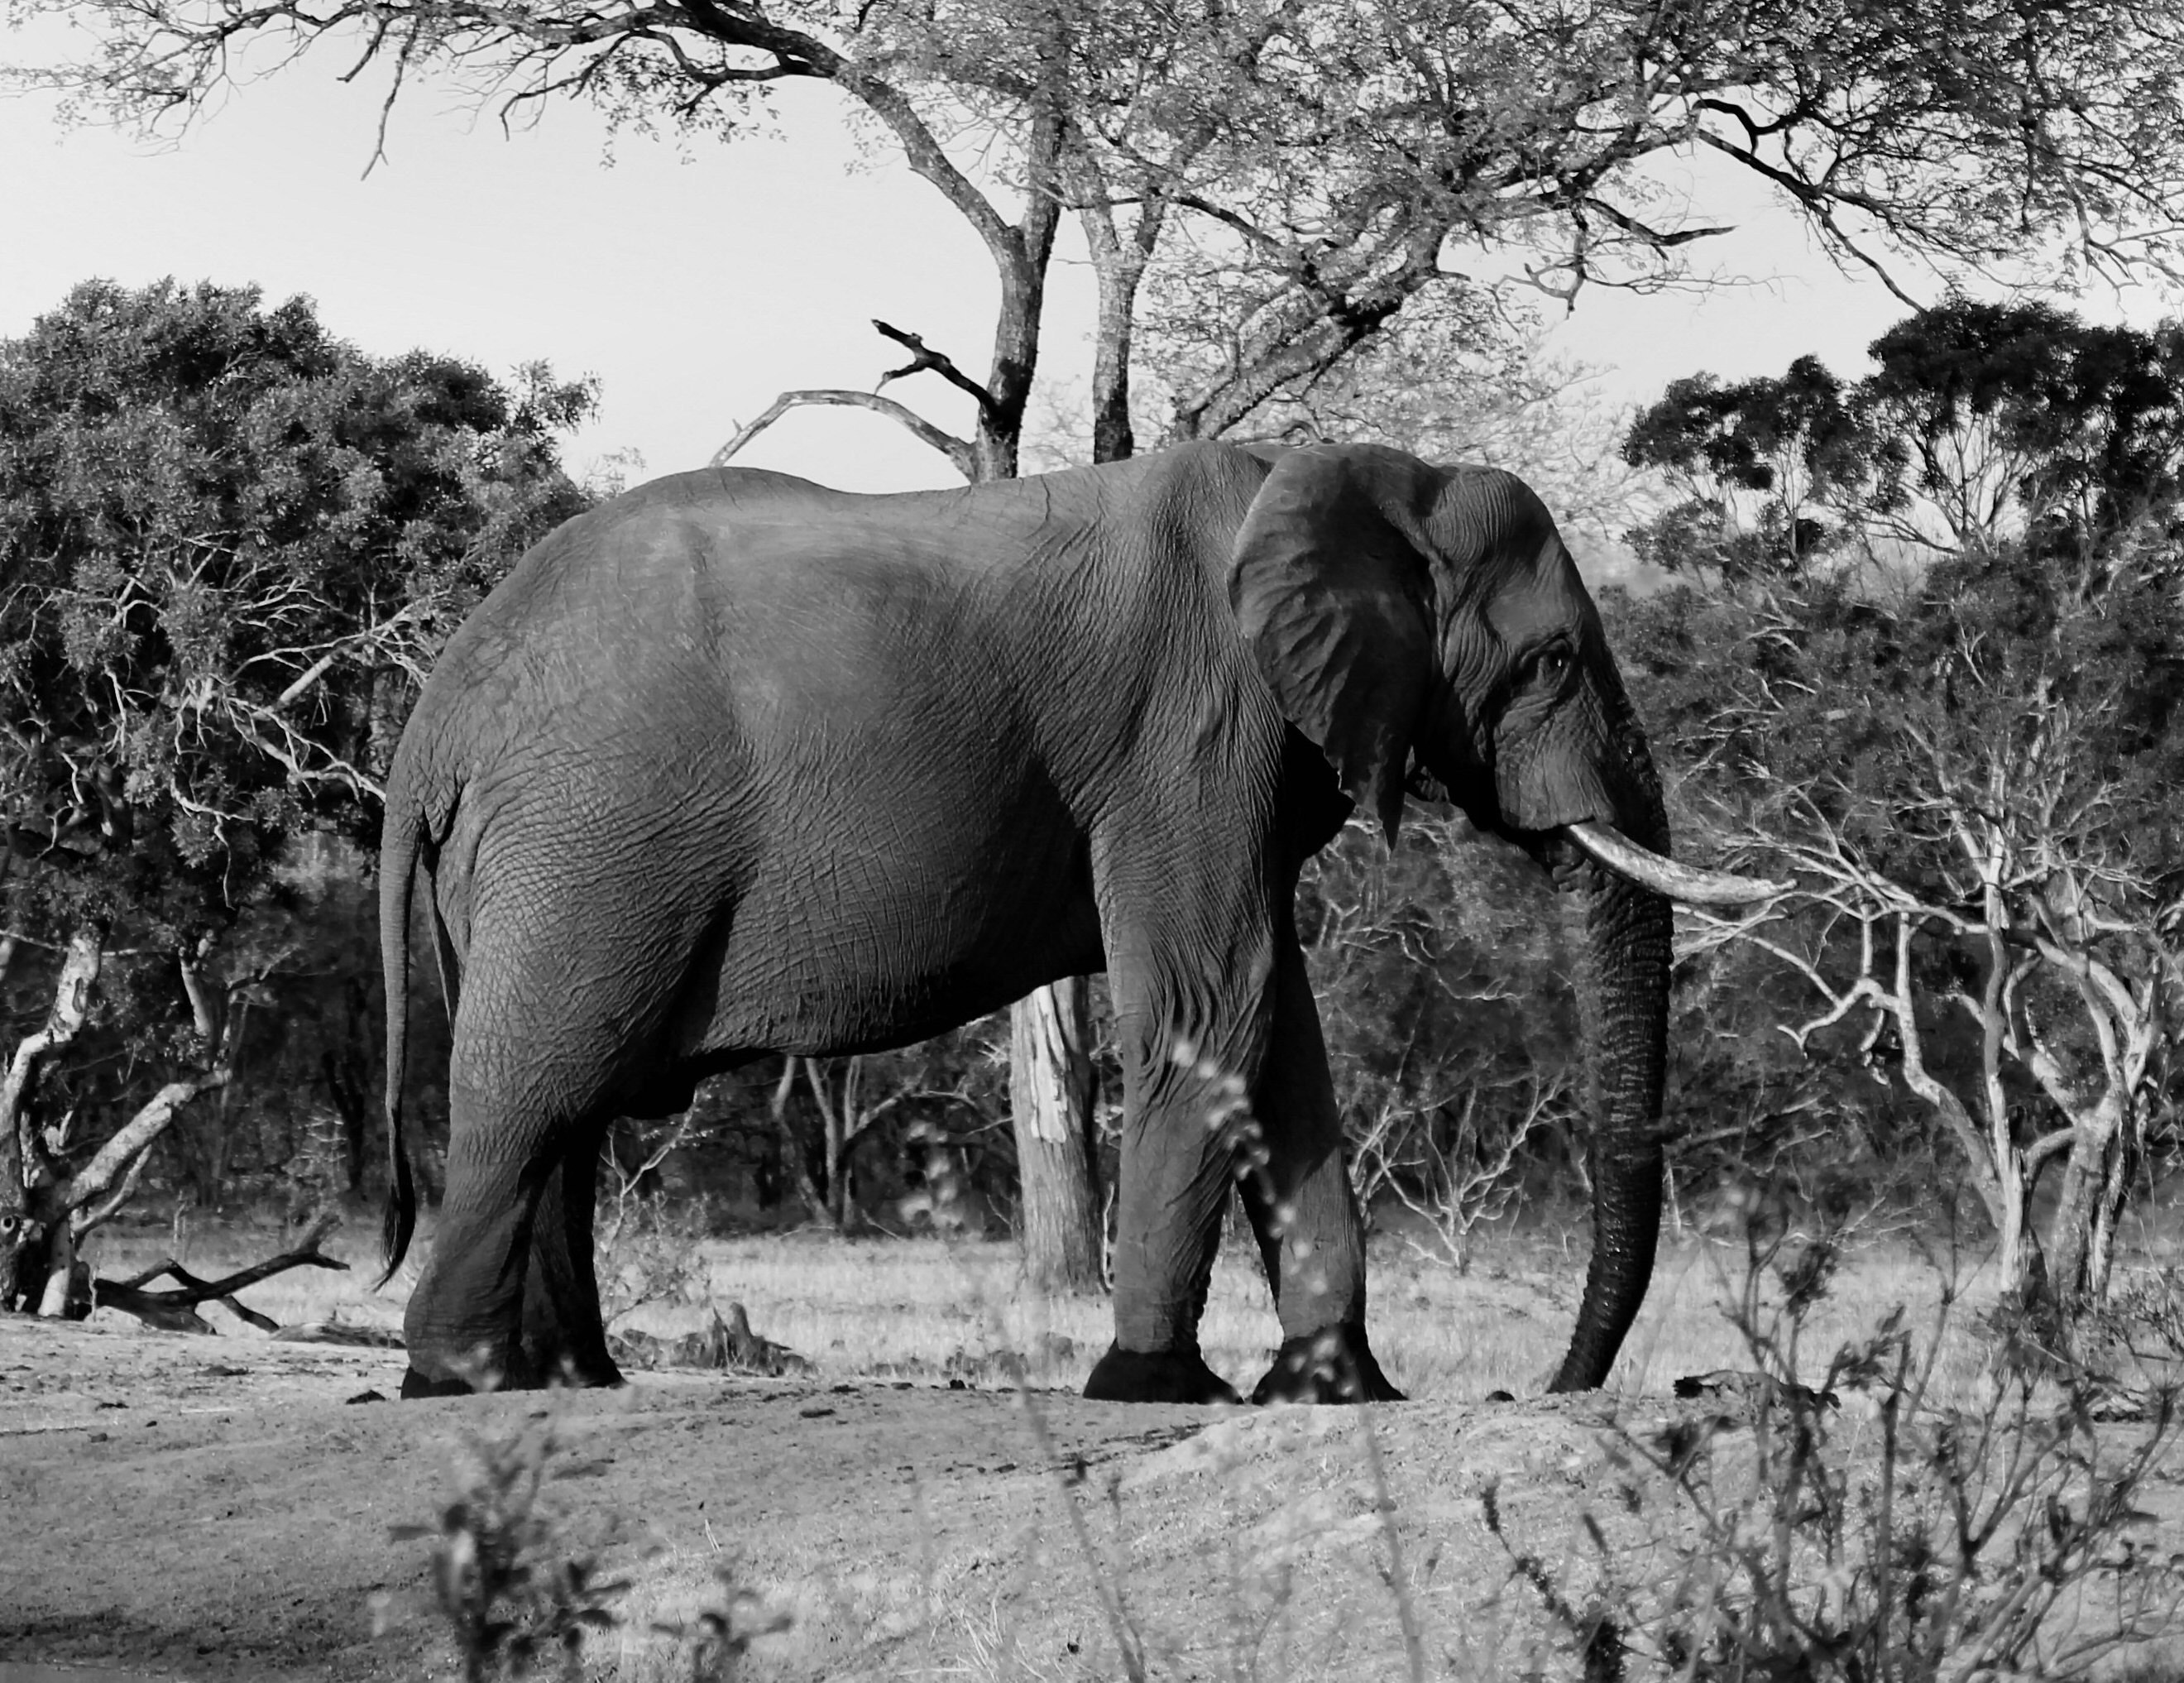
black and white, wildlife, mammal, monochrome, fauna, savanna, elephant, safari, indian elephant, african elephant, monochrome photography, elephants and mammoths